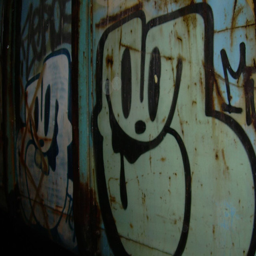
Graffiti on a wall depicts a smiling cartoon figure.
There is graffiti on the wall of the building.
A surface is covered in graffiti, including two giant, odd shapes with smiley faces.
several sets of graffiti on a wall.
Graffiti and painting on part of a wall.